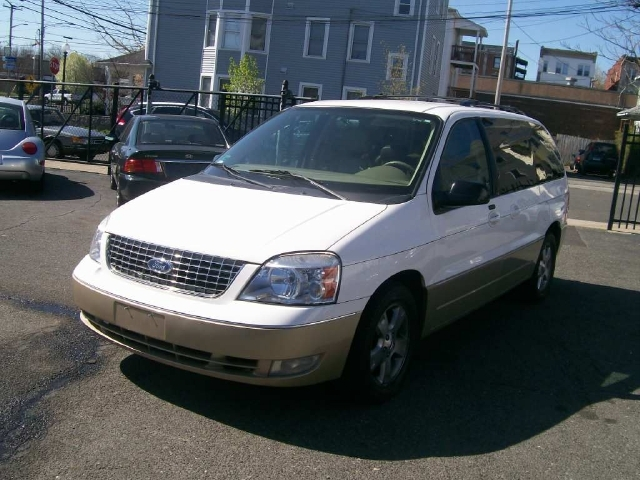
Car model: 2007 Ford Freestar Minivan